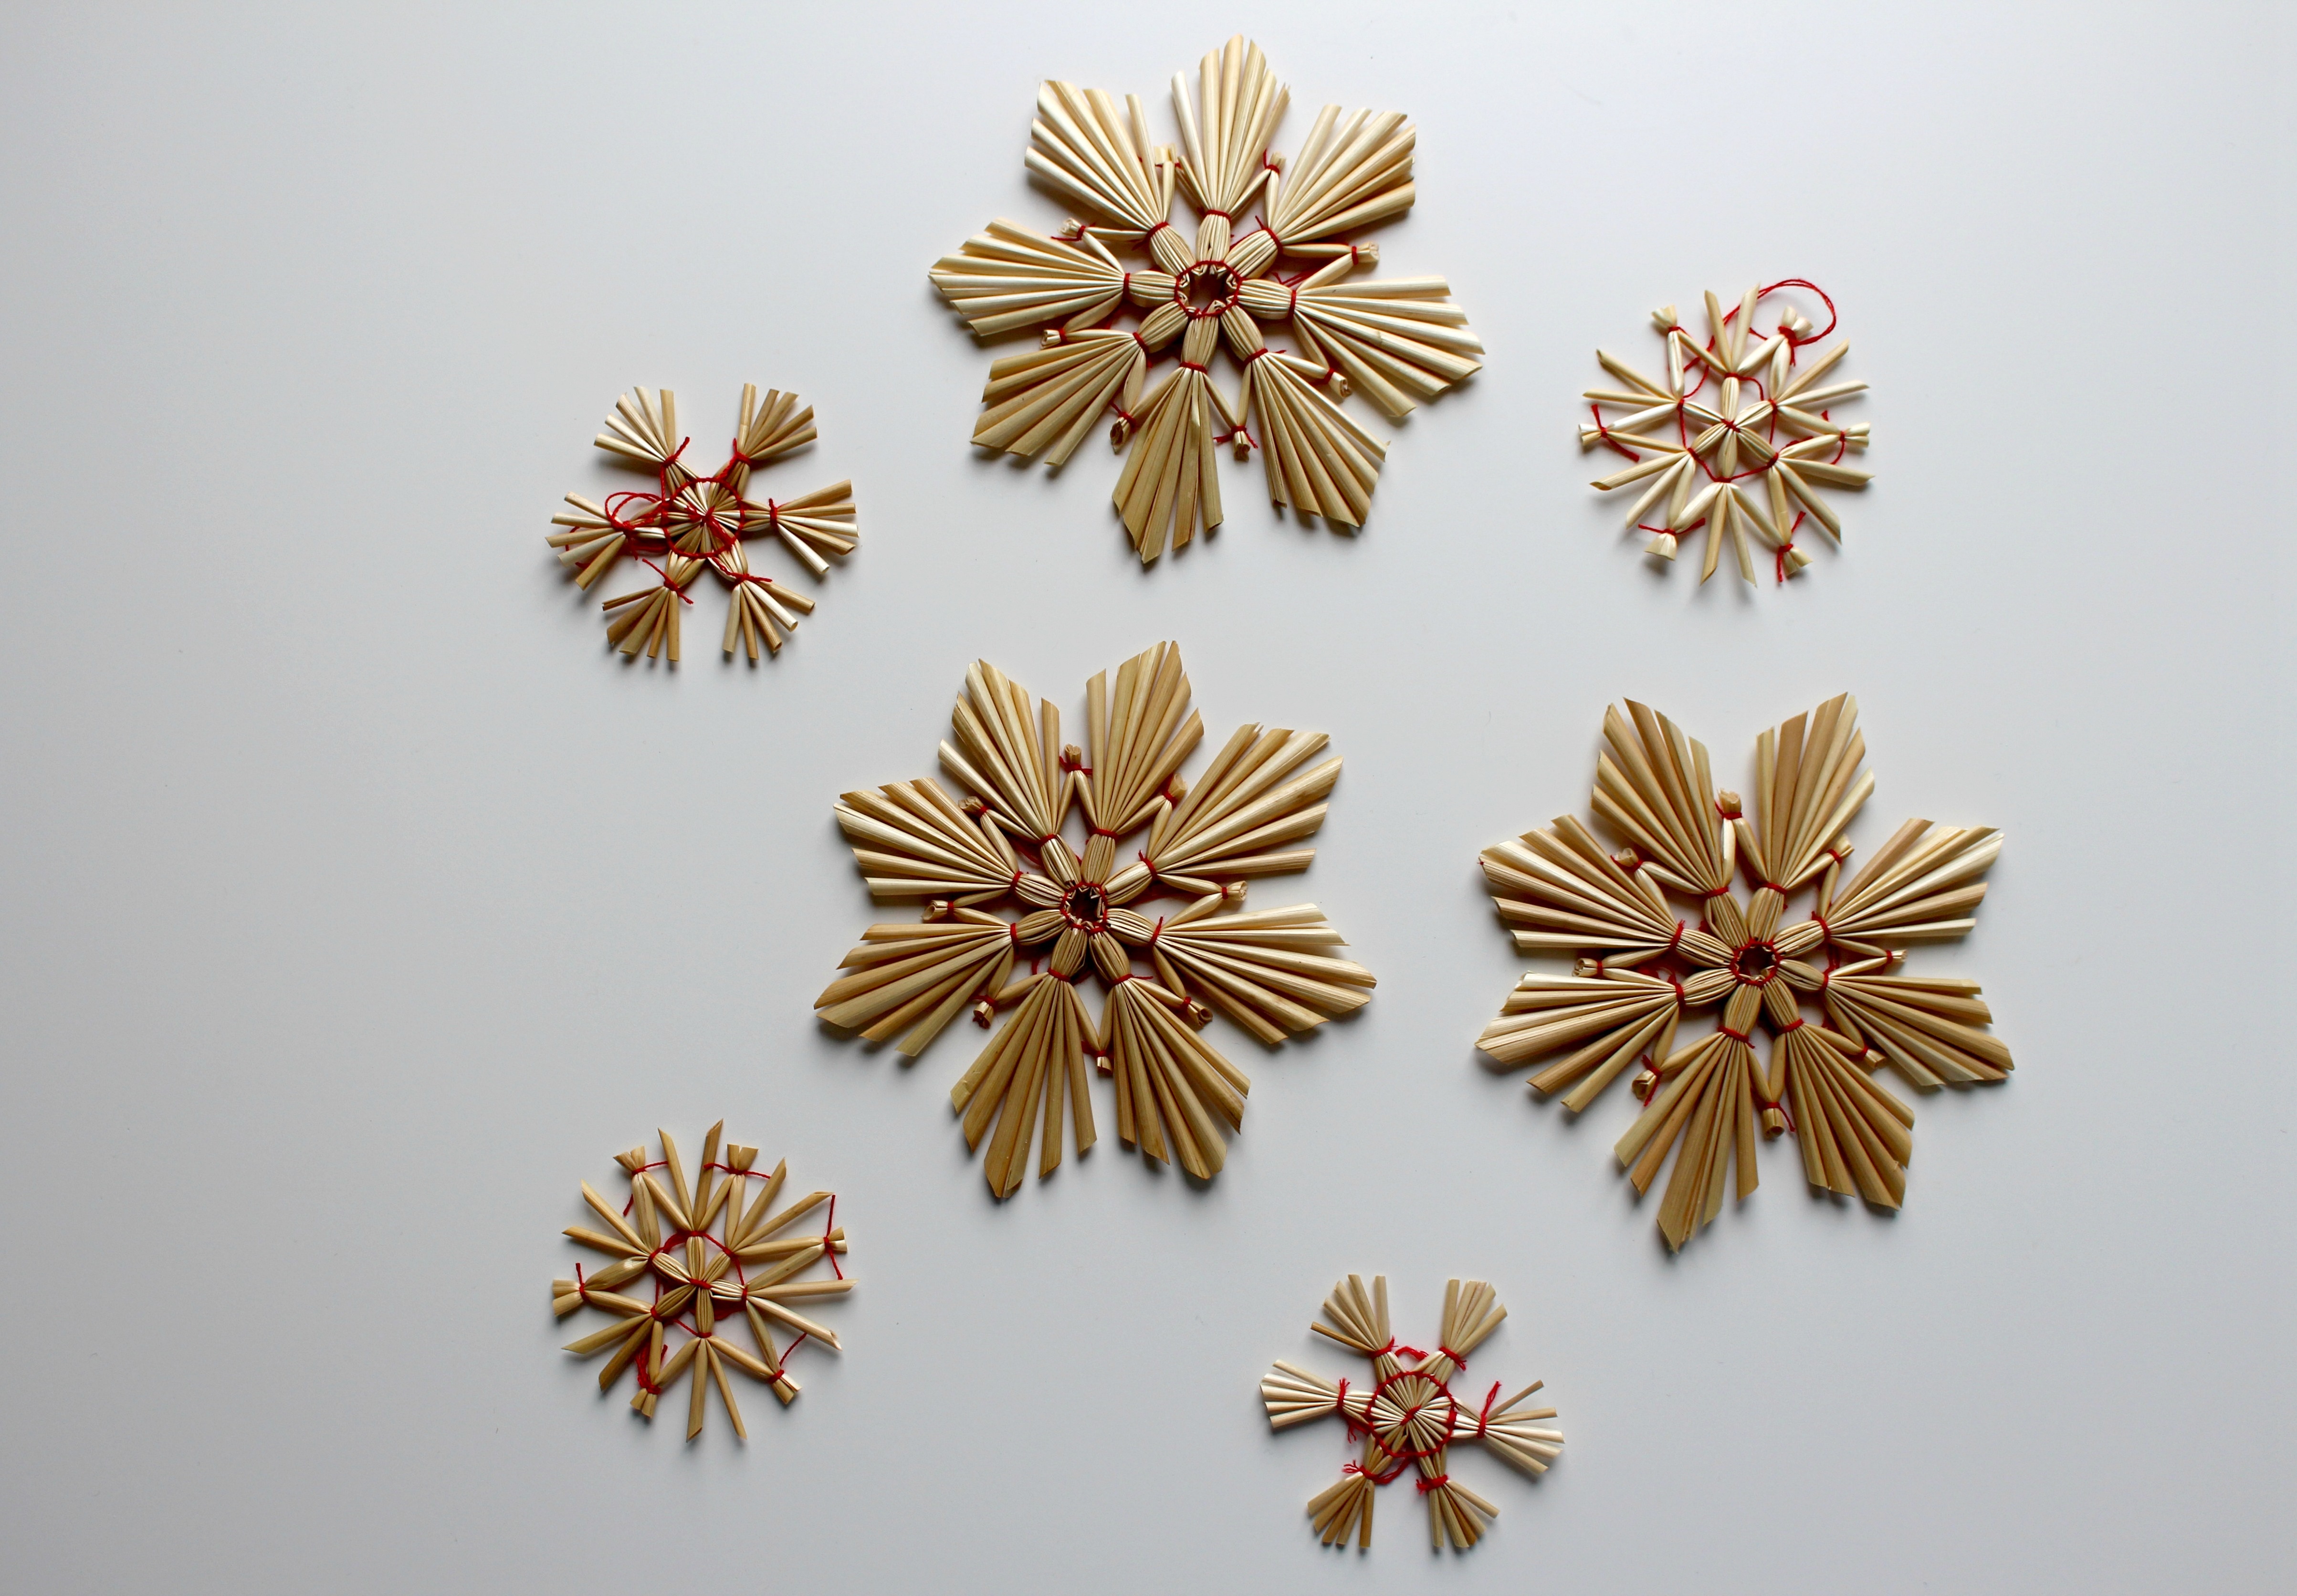
christmas, christmas picture, star, poinsettia, jewellery, decoration, christmas images, advent, merry christmas, christmas time, christmas greeting, festival, christmas decorations, christmas motif, happy fixed, winter, christmas decoration, straw, strohstern, wintry, deco, cute, contemplative, christmas spirit, froebelstern, winter time, atmosphere, nature, of course